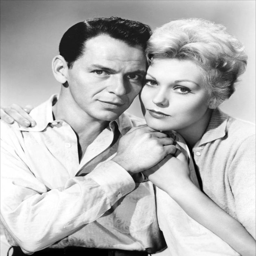
portrait of swing artist and actor for the man with the golden arm directed by film director